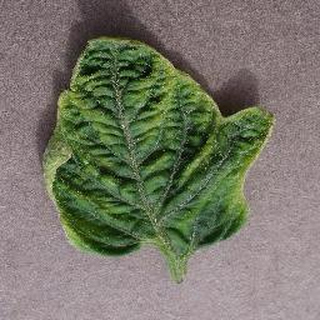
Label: tomato_yellow_leaf_curl_virus